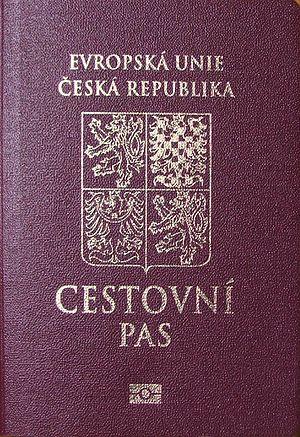
Un passeport est un document de circulation délivré par le gouvernement d'un État à ses citoyens, pièce d'identité permettant à son porteur de voyager à l'étranger. Toute personne sollicitant l'entrée dans un pays autre que le sien, comme touriste, étudiant ou travailleur, doit remplir certaines formalités et solliciter une autorisation. Pour franchir une frontière le passeport est généralement requis, pouvant être couplé à un visa.
Le passeport tchèque est un document de voyage international délivré aux ressortissants tchèques, et qui peut aussi servir de preuve de la citoyenneté tchèque.
Les passeports dont le nom est indiqué en italique sont émis par des États non reconnus internationalement.